SS Fürst Bismarck (1905)

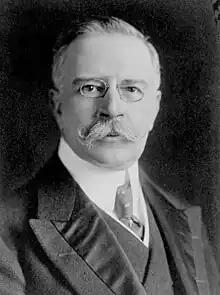
Francisco León de la Barra

HAPAG registered " in Hamburg. Her code letters were RNQG. Her maiden voyage was from Hamburg to Hoboken. She left Hamburg on 19 August and reached Hoboken ten days later. That November she landed in Hoboken 48 Sioux who had been performing in France in Buffalo Bill's Wild West show, and were going home to Pine Ridge Indian Reservation.